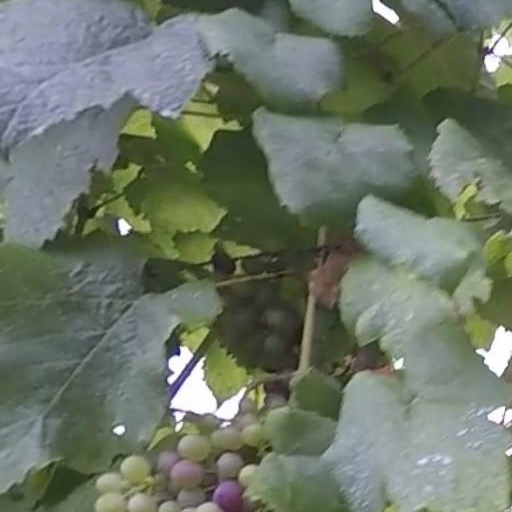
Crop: grape